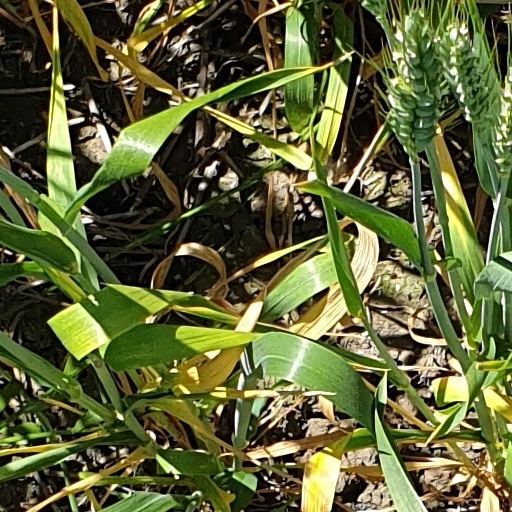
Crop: wheat